Iron Ridge, Wisconsin

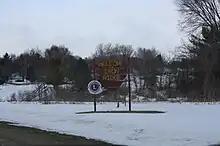

There were 360 households, out of which 42.2% had children under the age of 18 living with them, 57.8% were married couples living together, 6.9% had a female householder with no husband present, and 31.7% were non-families. 26.9% of all households were made up of individuals, and 9.4% had someone living alone who was 65 years of age or older. The average household size was 2.77 and the average family size was 3.45.